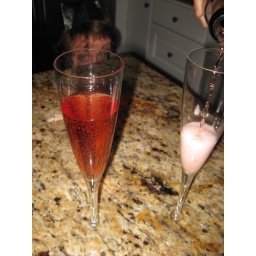
A glass of French pink bubbly to ring in the new year 2009